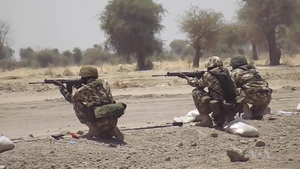
La forêt de Sambisa se trouve au nord-est du Nigeria, dans la partie sud-ouest du parc national du bassin du Tchad, à environ 60 km au sud-est de Maiduguri, la capitale de l'État de Borno. Sa superficie est d'environ 60 000 km².